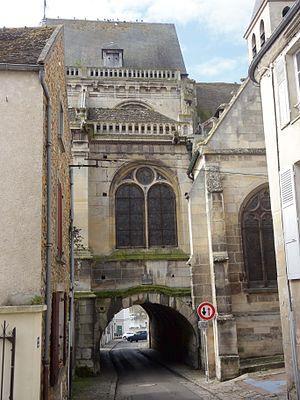
Église Saint-Martin - voir titre.
L'église Saint-Martin est une église catholique paroissiale située à Triel-sur-Seine, en France. C'est un vaste édifice issu de quatre époques différentes. En raison des agrandissements successifs entre la fin du XVᵉ siècle et le milieu du XVIᵉ siècle, le plan est devenu très complexe, et la nef gothique du second quart du XIIᵉ siècle ne représente plus qu'une partie infime de la superficie totale. À l'origine, est une église d'un plan cruciforme régulier. Les voûtes de son vaisseau central s'effondrent probablement au bout de deux générations, ce qui motive la reconstruction des parties hautes au début du XIVᵉ siècle. Elles se caractérisent par un triforium de style gothique rayonnant particulièrement élégant. L'église conserve toutefois le défaut d'un vaisseau central et d'un transept trop étroits, et les habitants y remédient à la fin du XVᵉ siècle en équipant l'église d'un second bas-côté sur tout son flanc sud, et d'une grande chapelle de deux vaisseaux au nord du transept et du chœur. Ces parties sont de style gothique flamboyant, et plus soignées et plus homogènes à l'extérieur qu'à l'intérieur, où le raccordement avec les parties anciennes est malaisé.